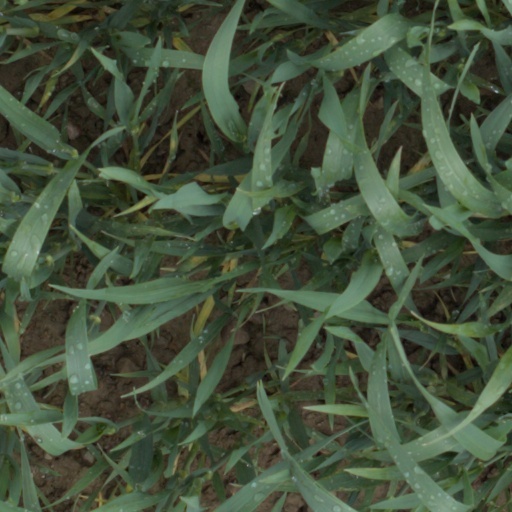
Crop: wheat